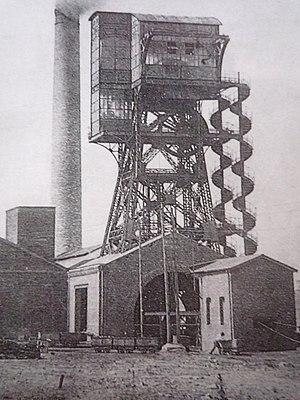
La Fosse n° 2 - 2 bis de la Compagnie des mines de Ligny-lès-Aire était un charbonnage constitué de deux puits situé à Ligny-lès-Aire, Pas-de-Calais, Nord-Pas-de-Calais, France.
La fosse nᵒ 2 - 2 bis de la Compagnie des mines de Ligny-lès-Aire est un ancien charbonnage du Bassin minier du Nord-Pas-de-Calais, situé à Ligny-lès-Aire. Les travaux commencent en 1900 et la fosse commence à extraire quatre ans plus tard. Celle-ci est unique de par le chevalement de son puits d'extraction qui constitue une tour dont la machinerie est au sommet. Au fil de l'extraction, trois terrils, dont deux coniques et un plat, sont édifiés au nord de la fosse. Deux cités ont été construites à Estrée-Blanche.
La Compagnie des mines de Ligny-lès-Aire est une compagnie minière qui a exploité la houille dans les concessions de Fléchinelle et d'Auchy-au-Bois dans le bassin minier du Nord-Pas-de-Calais, à l'extrême ouest. Elle prend la suite de la Compagnie des mines de Lières, qui a elle-même réuni les concessions des anciennes compagnies d'Auchy-au-Bois et de la Lys-Supérieure, fondées en 1852, et respectivement disparues en 1886 et 1884.